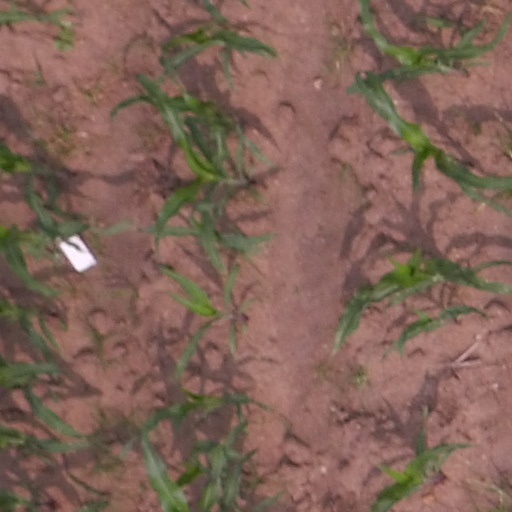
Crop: maize; corn